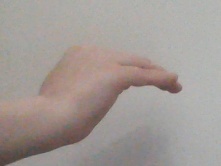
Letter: haa